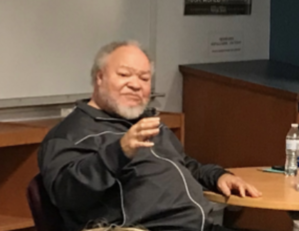
Stephen Henderson est un acteur et producteur délégué américain, né le 31 août 1949 à Kansas City.